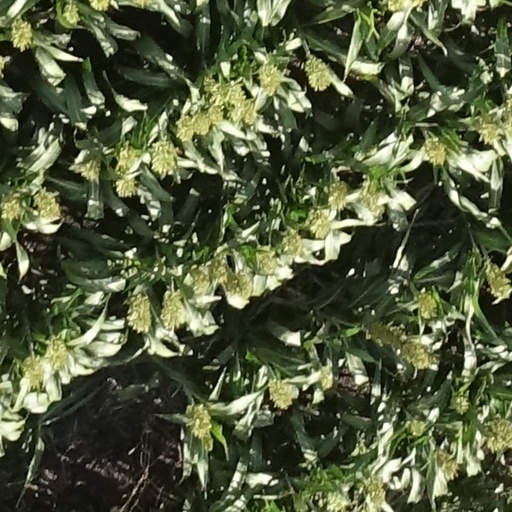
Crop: sorghum